Islamic Republic of Iran Navy

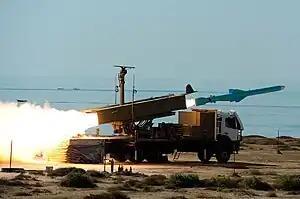
Qader missile system, pictured in the Velayat-90 Naval Exercise in 2012

In 2002, Iran announced it would start the production of its first domestically produced destroyer. By most international standards, the ship, the first of the Moudge class, would be considered a light frigate or a corvette. On 24 November 2007, Iran's rear admiral Habibollah Sayyari announced that Iran would launch its first domestically produced destroyer, , though internationally rated as a frigate, and an Iranian Ghadir-class submarine. It is said to be a sonar evading stealth submarine. Initially known as "Moje", then "Moje I", finally "Jamaran", appears to be a development of the "Alvand" class. The Moudge or Moje-class guided missile frigate entered service in 2010. Another frigate in the same class, named "Damavand", has been commissioned in the port of Bandar Anzali in the Caspian Sea in 2013. This ship, just like "Jamaran", has the capability to carry helicopters, anti-ship missiles, surface-to-air missiles, torpedoes, modern guns and air defence guns. The ship is also equipped with electronic warfare devices. The two mentioned frigates have brought Iran's frigate arsenal from three to five, while two others are being built, to be added to Iran's fleet of warships in the Persian Gulf.